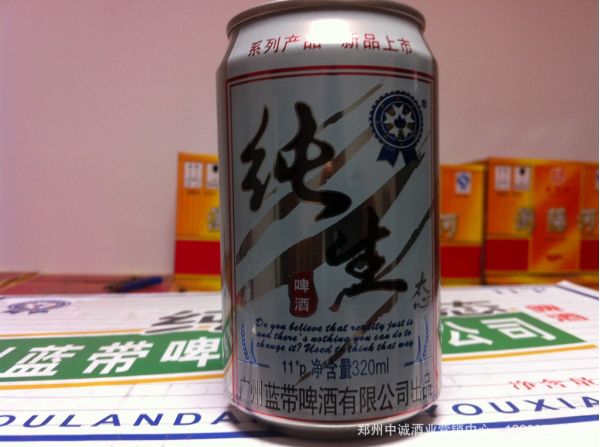
Label: metal